Ford I4 DOHC engine

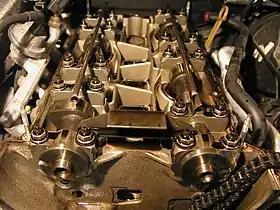
The cylinder head with camshafts

The Ford I4 DOHC engine is a cast iron block 4-cylinder inline internal combustion engine with twin overhead camshafts, produced by the Ford Motor Company at Dagenham Engine Plant. It was initially available as a 2.0-litre 8-valve version, and later in 2.0 and 2.3-litre 16-valve versions from 1989 to the end of production of the MK2 Ford Galaxy in 2006. It powered various Ford models during this time, but was most well known in the rear-wheel drive "Twin Cam" variants of the Ford Sierra and Ford Scorpio. Despite being built for the company's larger RWD models, Ford also employed the engine in the front-wheel drive Galaxy and the Escort RS 2000 16v.